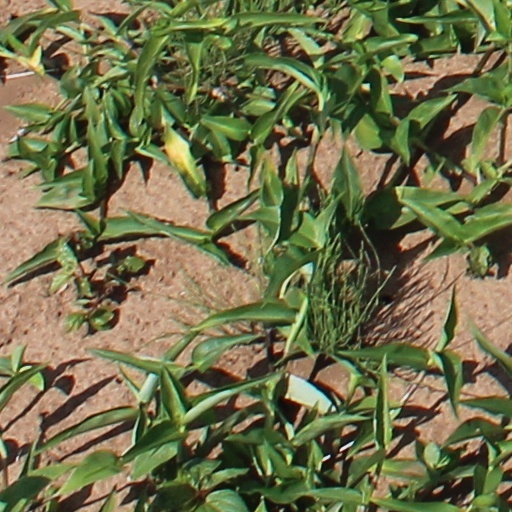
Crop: wheat